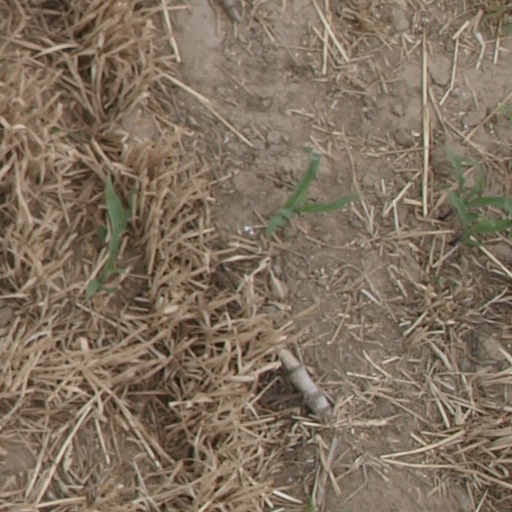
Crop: maize; corn